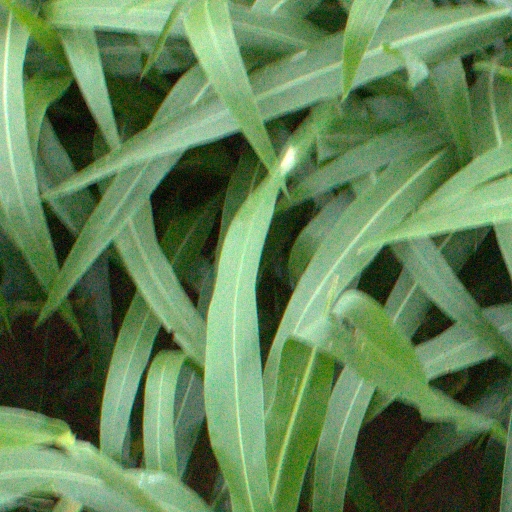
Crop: sorghum